Kirtland Air Force Base

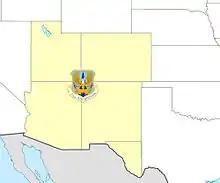
Area of Operations, 34th Air Division, 1951-1960

Along with its assignment under SWC, Kirtland AFB received a related air defense mission for Air Defense Command (ADC). Kirtland housed an ADC Air Defense Detection Center (ADDC) which would then alert the Fighter-Interceptor squadrons and the Air Defense Control Center (ADCC) for unknown aircraft intrusions in ADC monitored airspace. The ADCC would then alert ADC's Central Air Defense Force, which consisted of the Western Air Defense Force [WADF], the Central Air Defense Force [CADF], and the Eastern Air Defense Force [EADF]. Kirtland hosted one of the first ADCCs in the country, which was under construction at Kirtland in late 1950 and operational before the close of 1951 as part of the 34th Air Division (Defense). ADCCs were innovative buildings that were proto-hardened and designed for protection from atomic, biological, and chemical warfare. A single ADCC controlled multiple FISs for its air defense jurisdiction. Along with the ADCC at KAFB was a corresponding ADDC.